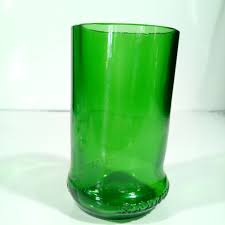
Label: glass